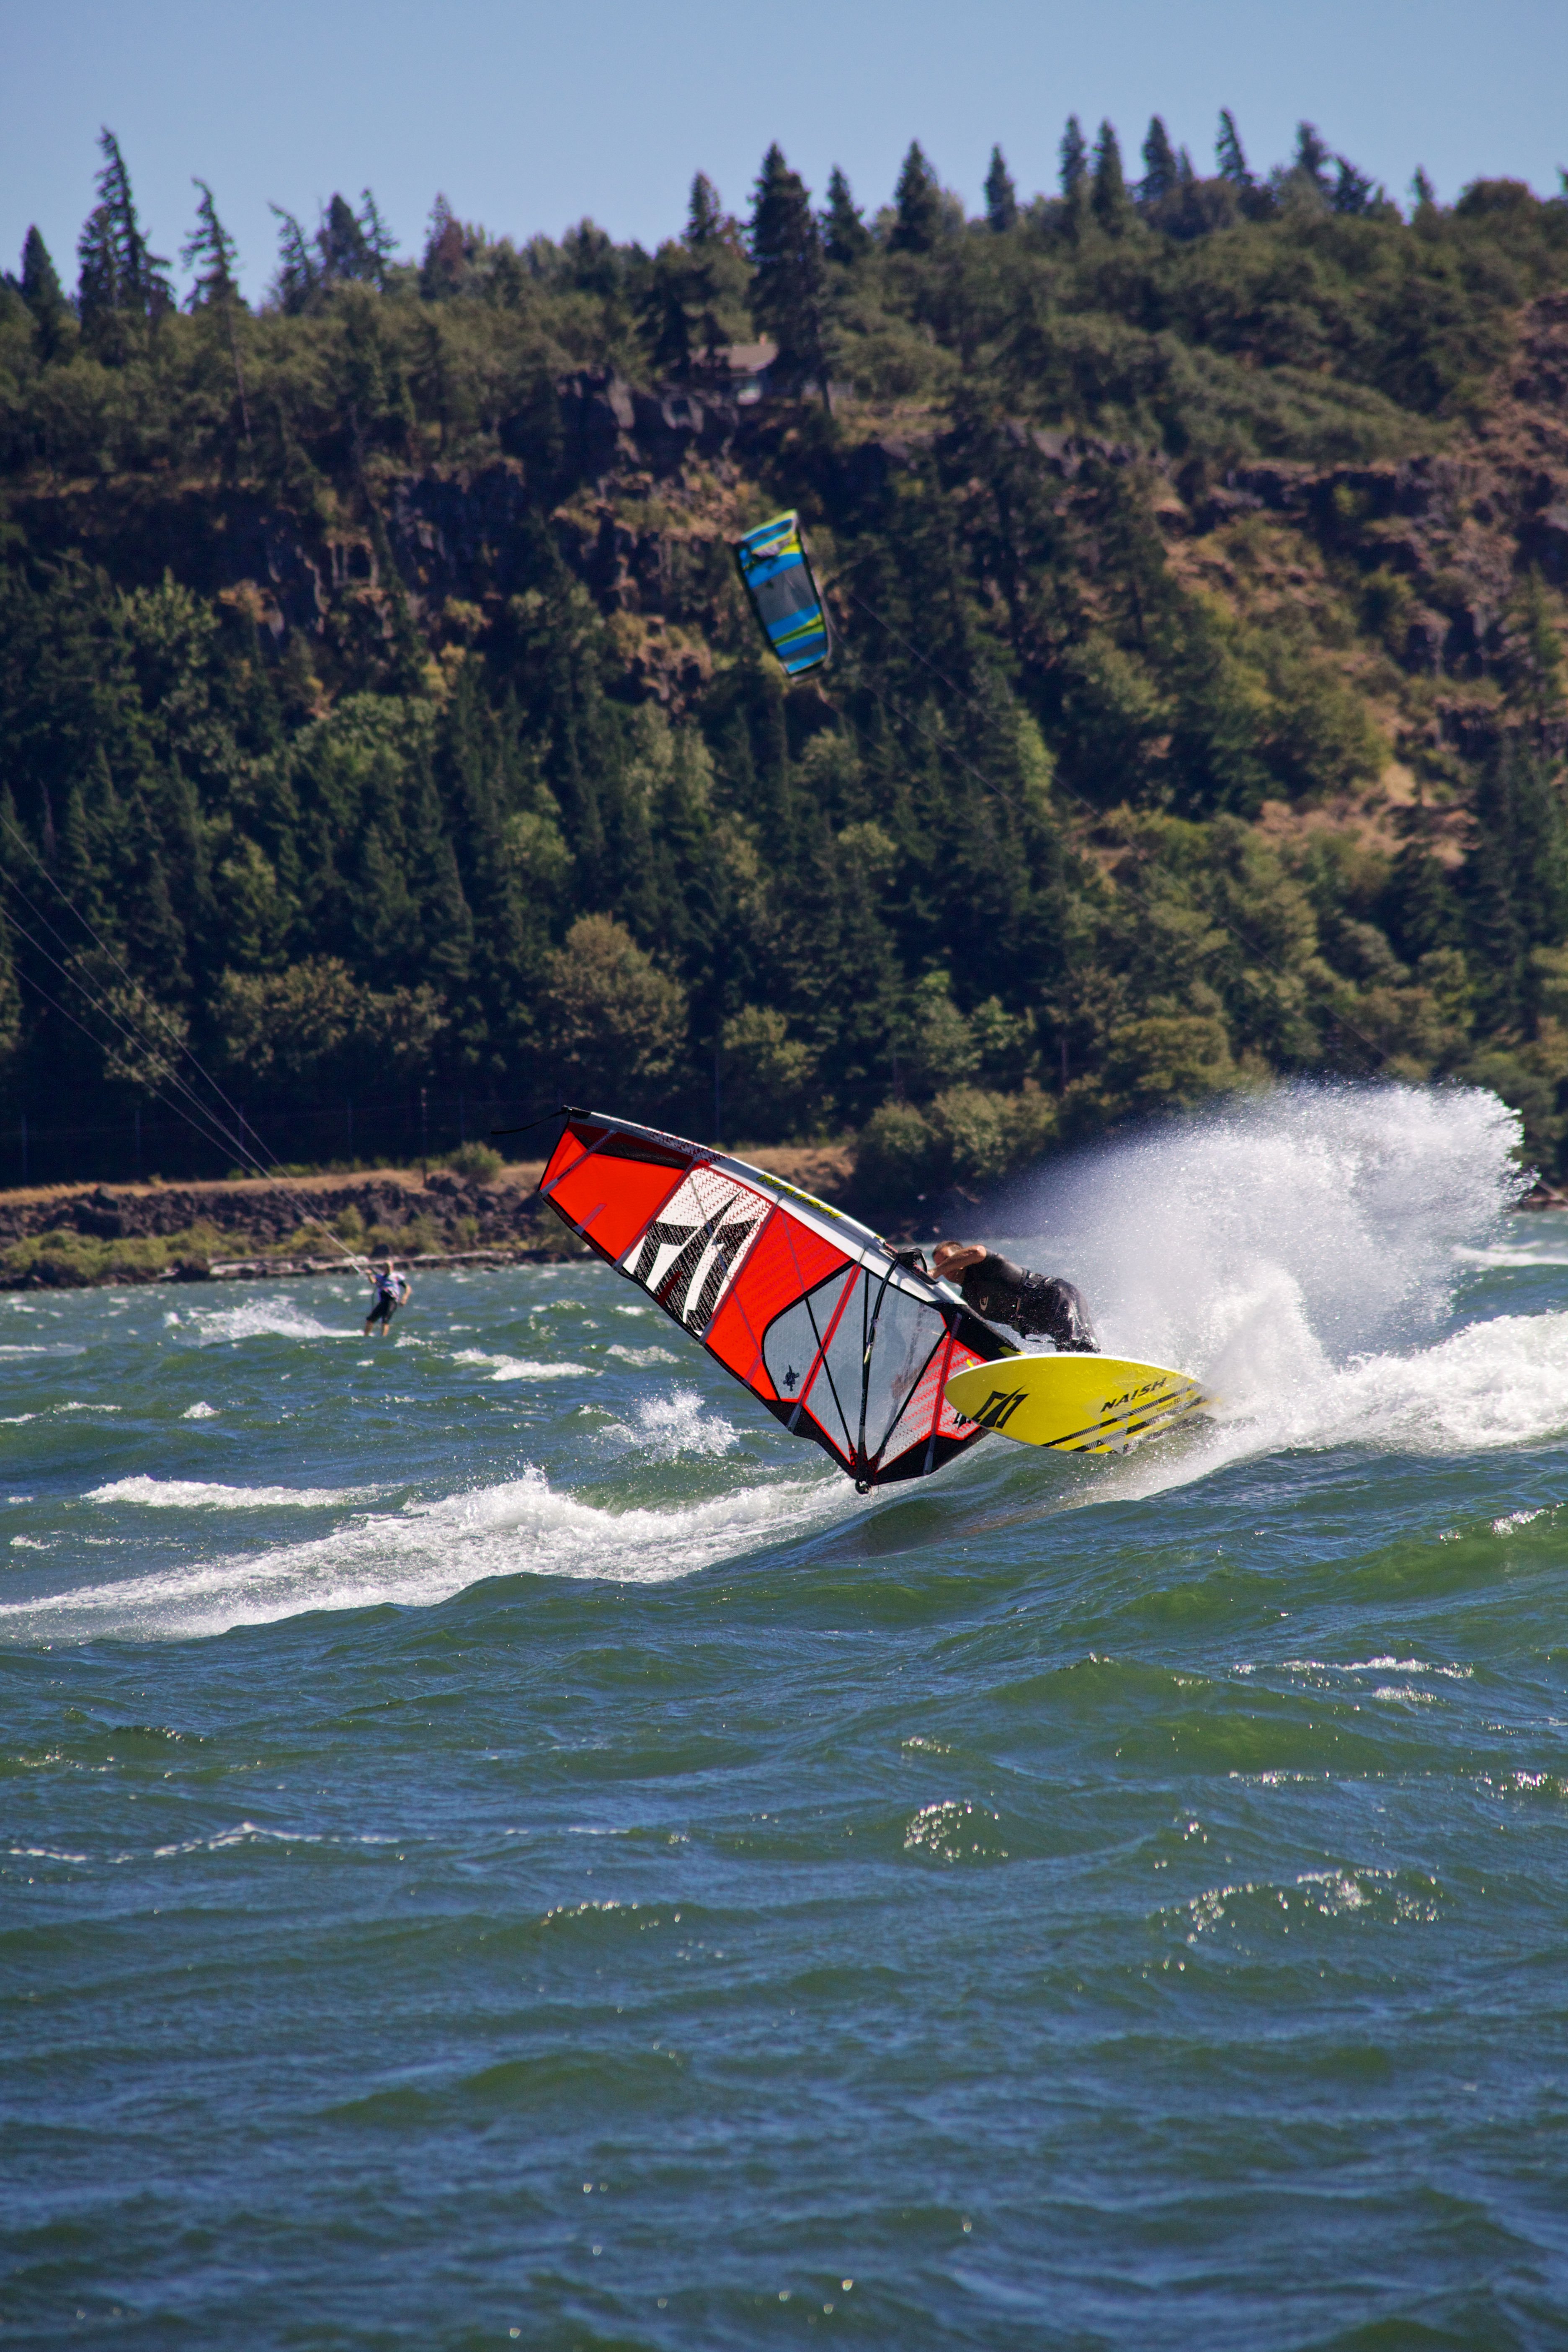
water, sport, boat, adventure, river, recreation, surfing, paddle, vehicle, spray, sailing, canon, gorge, windsurfer, colorful, extreme, extreme sport, hood, wakeboarding, race, eos, cool image, windsurf, sports, cool, boating, windsurfing, mark, ii, 5d, epic, pro, watercraft, i, motorsport, oregon, columbia, water sport, jet ski, boardsport, powerboating, personal water craft